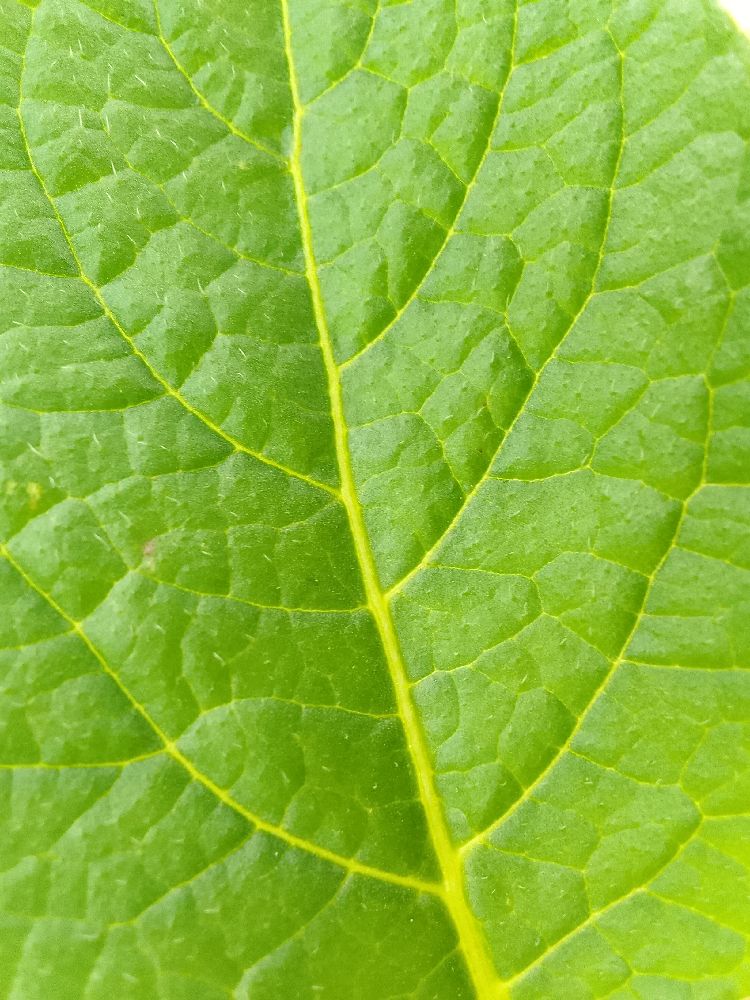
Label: Healthy